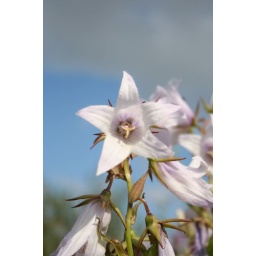
One of the pretty white flowers we seen dotted about in Chopwell Forest